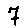
Label: 7